John Howard (prison reformer)

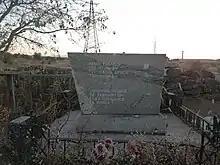
Headstone of John Howard

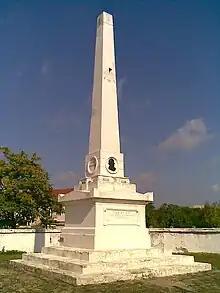
Memorial by John Haviland in Kherson.

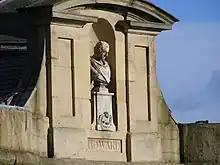
Bust of John Howard over the main entrance of Shrewsbury prison.

Howard's final journey took him into Eastern Europe, and to Crimea. Whilst at Kherson, he contracted typhus on a prison visit, and died, aged 63. He was buried in a walled field at Dophinovka (Stepanovka), to the north. Despite his request for a quiet funeral, the event was elaborate and attended by Emanuel Giani Ruset, the Prince of Moldavia, Nikolay Mordvinov, and Admiral John Priestman in the Russian service.